Mojs I Ákos

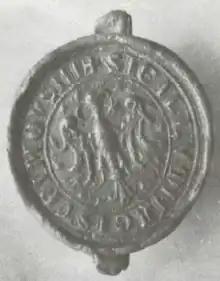
Seal of Mojs (I) Ákos, 1299

Mojs (I) from the kindred Ákos (also Moys, Majs or Majos; ; died after 1299) was a Hungarian baron at the end of the 13th century, who served as Master of the treasury in 1291.